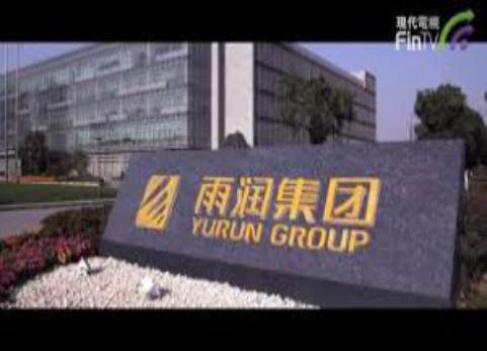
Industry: Food